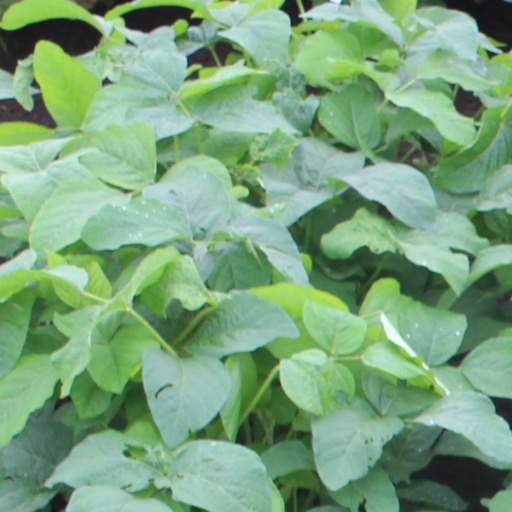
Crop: soybean